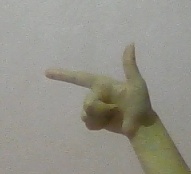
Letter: yaa